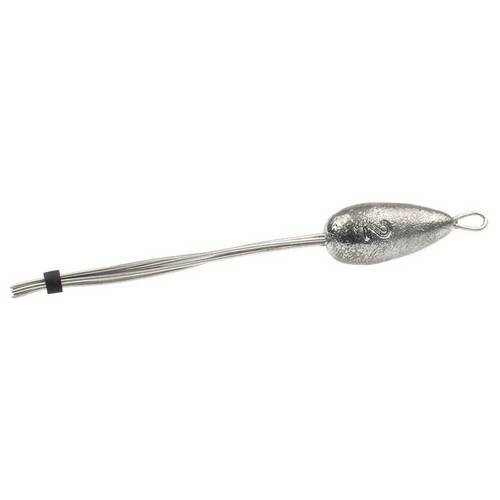
30 pcs Claw Sinker, 2 oz
30 pcs Claw Sinker, 2 oz When you're angling in heady waters, the Claw Sinker hangs on like a grappling hook even under very swift currents. Pre-made wire forms are not available. The wire forms or "Claws" can be made from wire found in a hardware store. 14 to 20 gauge is recommended. Cut the wire into 4 to 6 inch strips then fold them in half. Two of the folded pieces are molded into the sinker.
Brand: MEGA AURORA LLC
Category: Sporting Goods > Outdoor Recreation > Fishing > Fishing Tackle > Fishing Sinkers